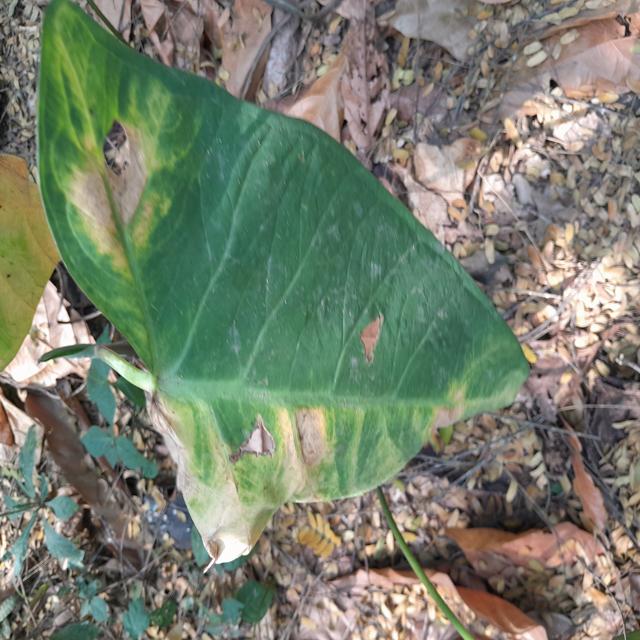
Label: Mid_Blight